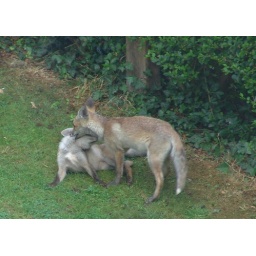
Foxes in the garden, Brixton. Taken through dirty window